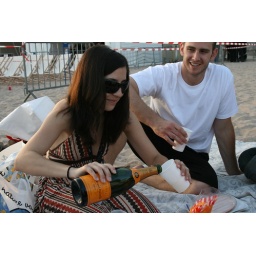
Champagne in a plastic cup